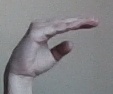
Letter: jeem